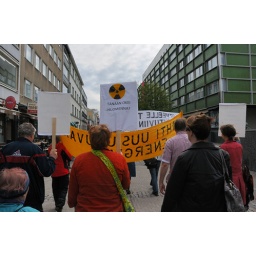
against the new nuclear power plants Finland plans to build .. - walking through the pedestrian stret